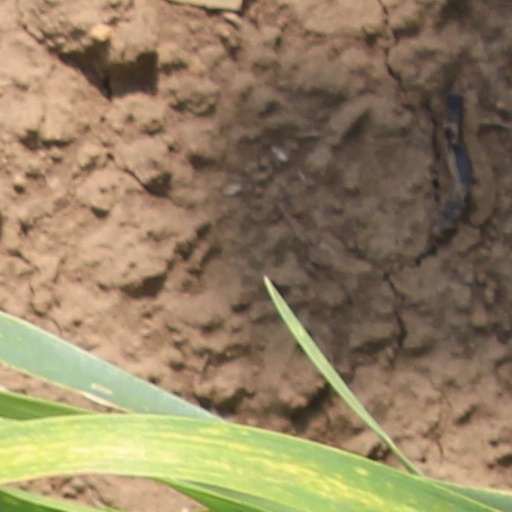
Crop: wheat